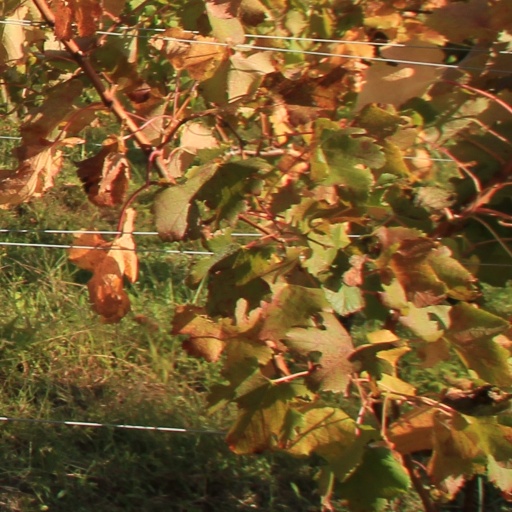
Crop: grape